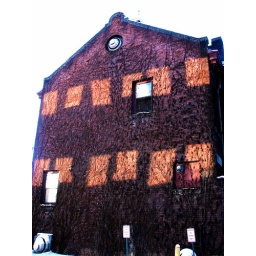
Reflection from windows in the Greenstate building appear on the side of the former Elks Club building nextdoor.